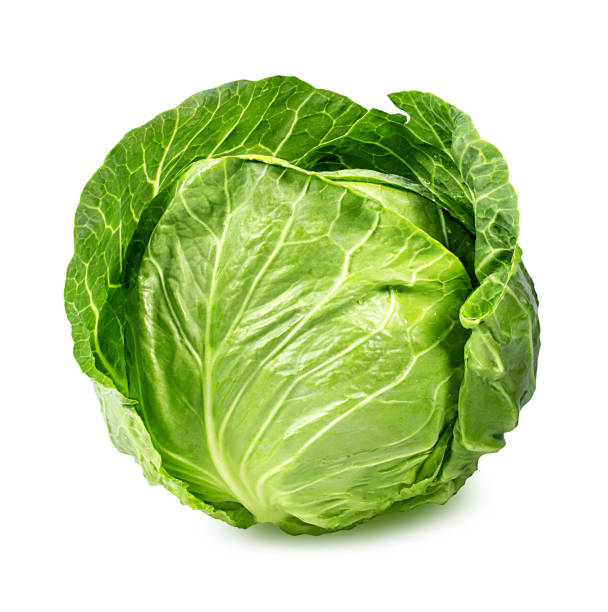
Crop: unknown
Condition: cabbage